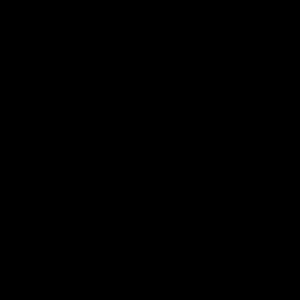
Le code Aztec est un type de code-barres bi-dimensionnel inventé en 1995 par Andy Longacre de la société américaine Welch Allyn. Il est construit autour d'une cible carrée centrale. Les données sont encodées dans des couches concentriques de pixels autour de cette cible. Il est souvent confondu avec le code QR, dont les trois cibles sont présentes aux coins du code-barre.